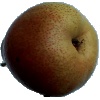
Label: pear_forelle